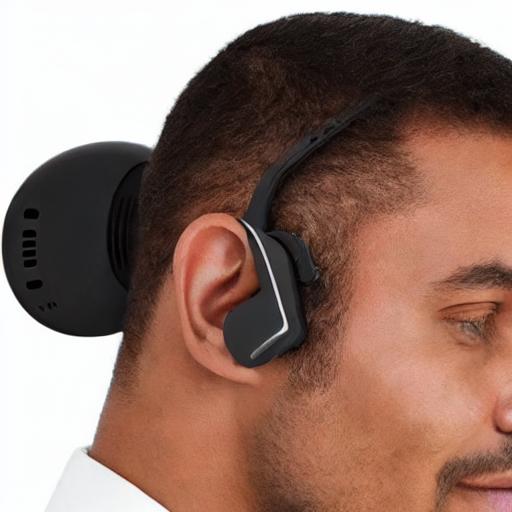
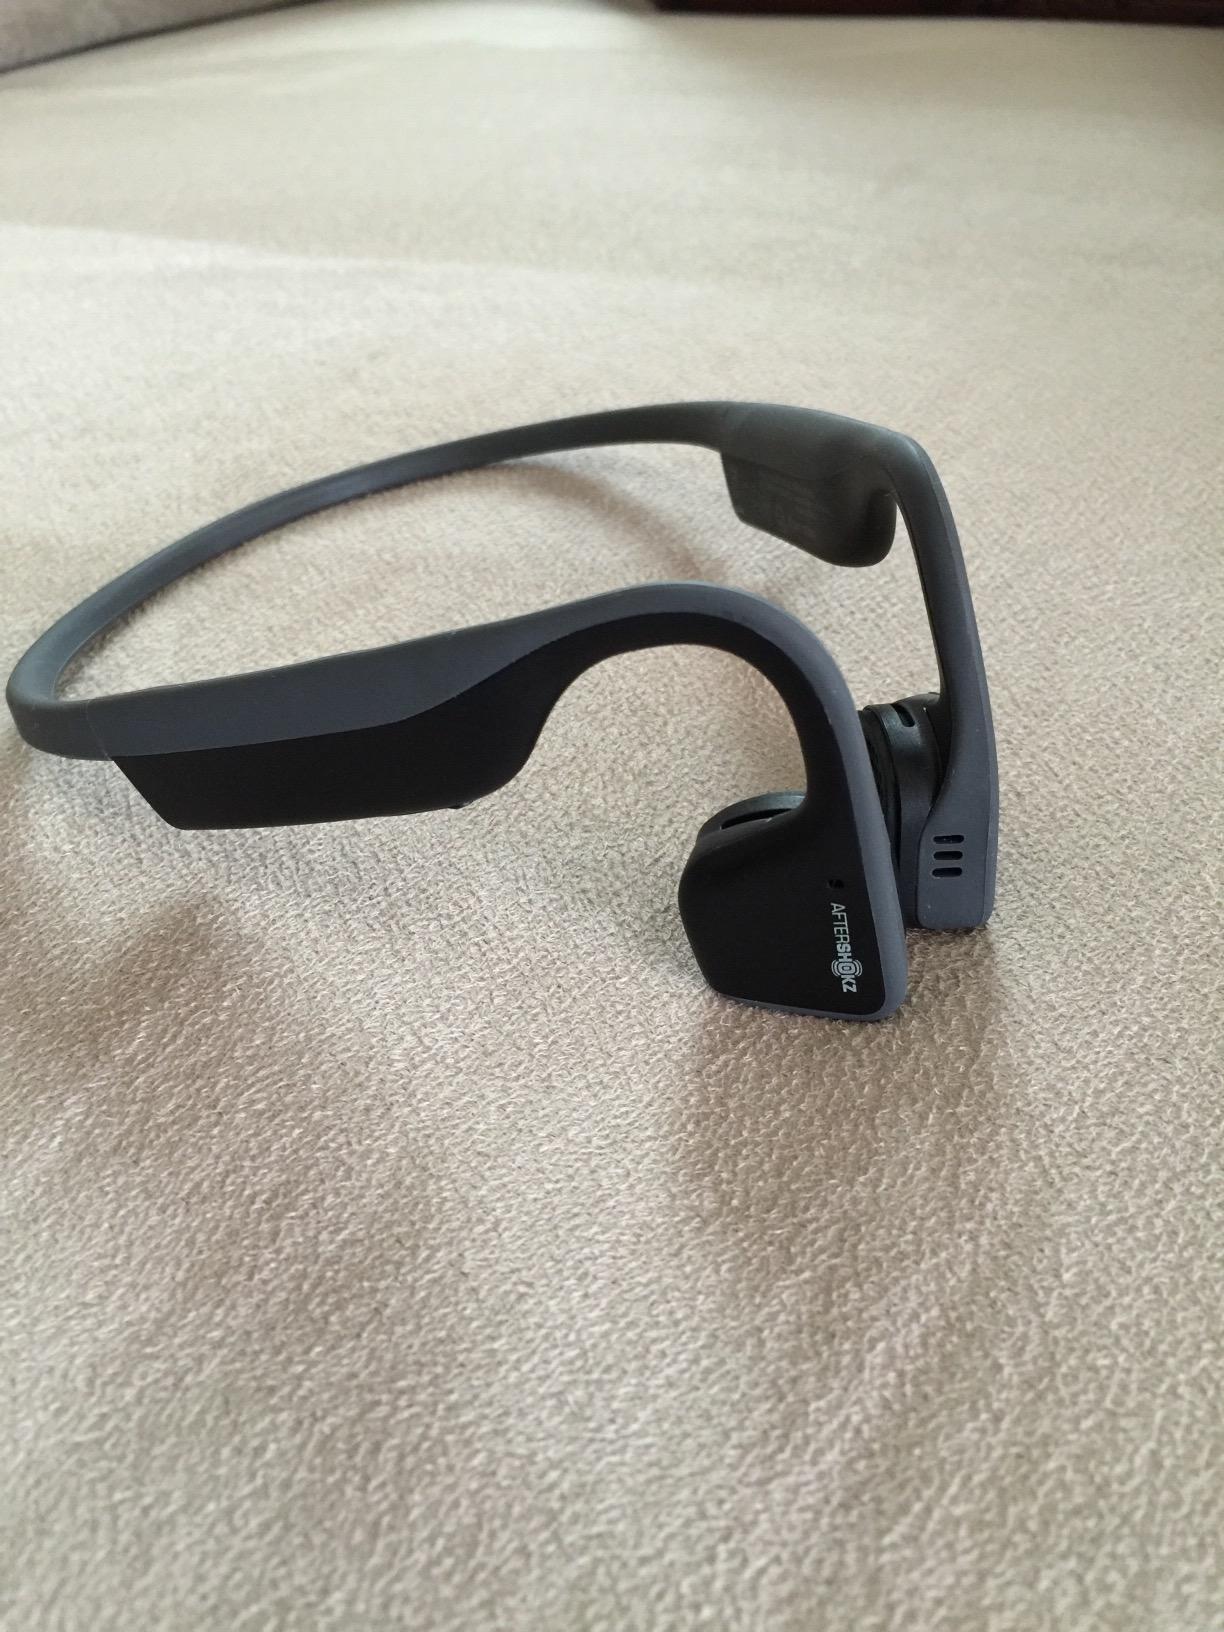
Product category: headphones
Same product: no